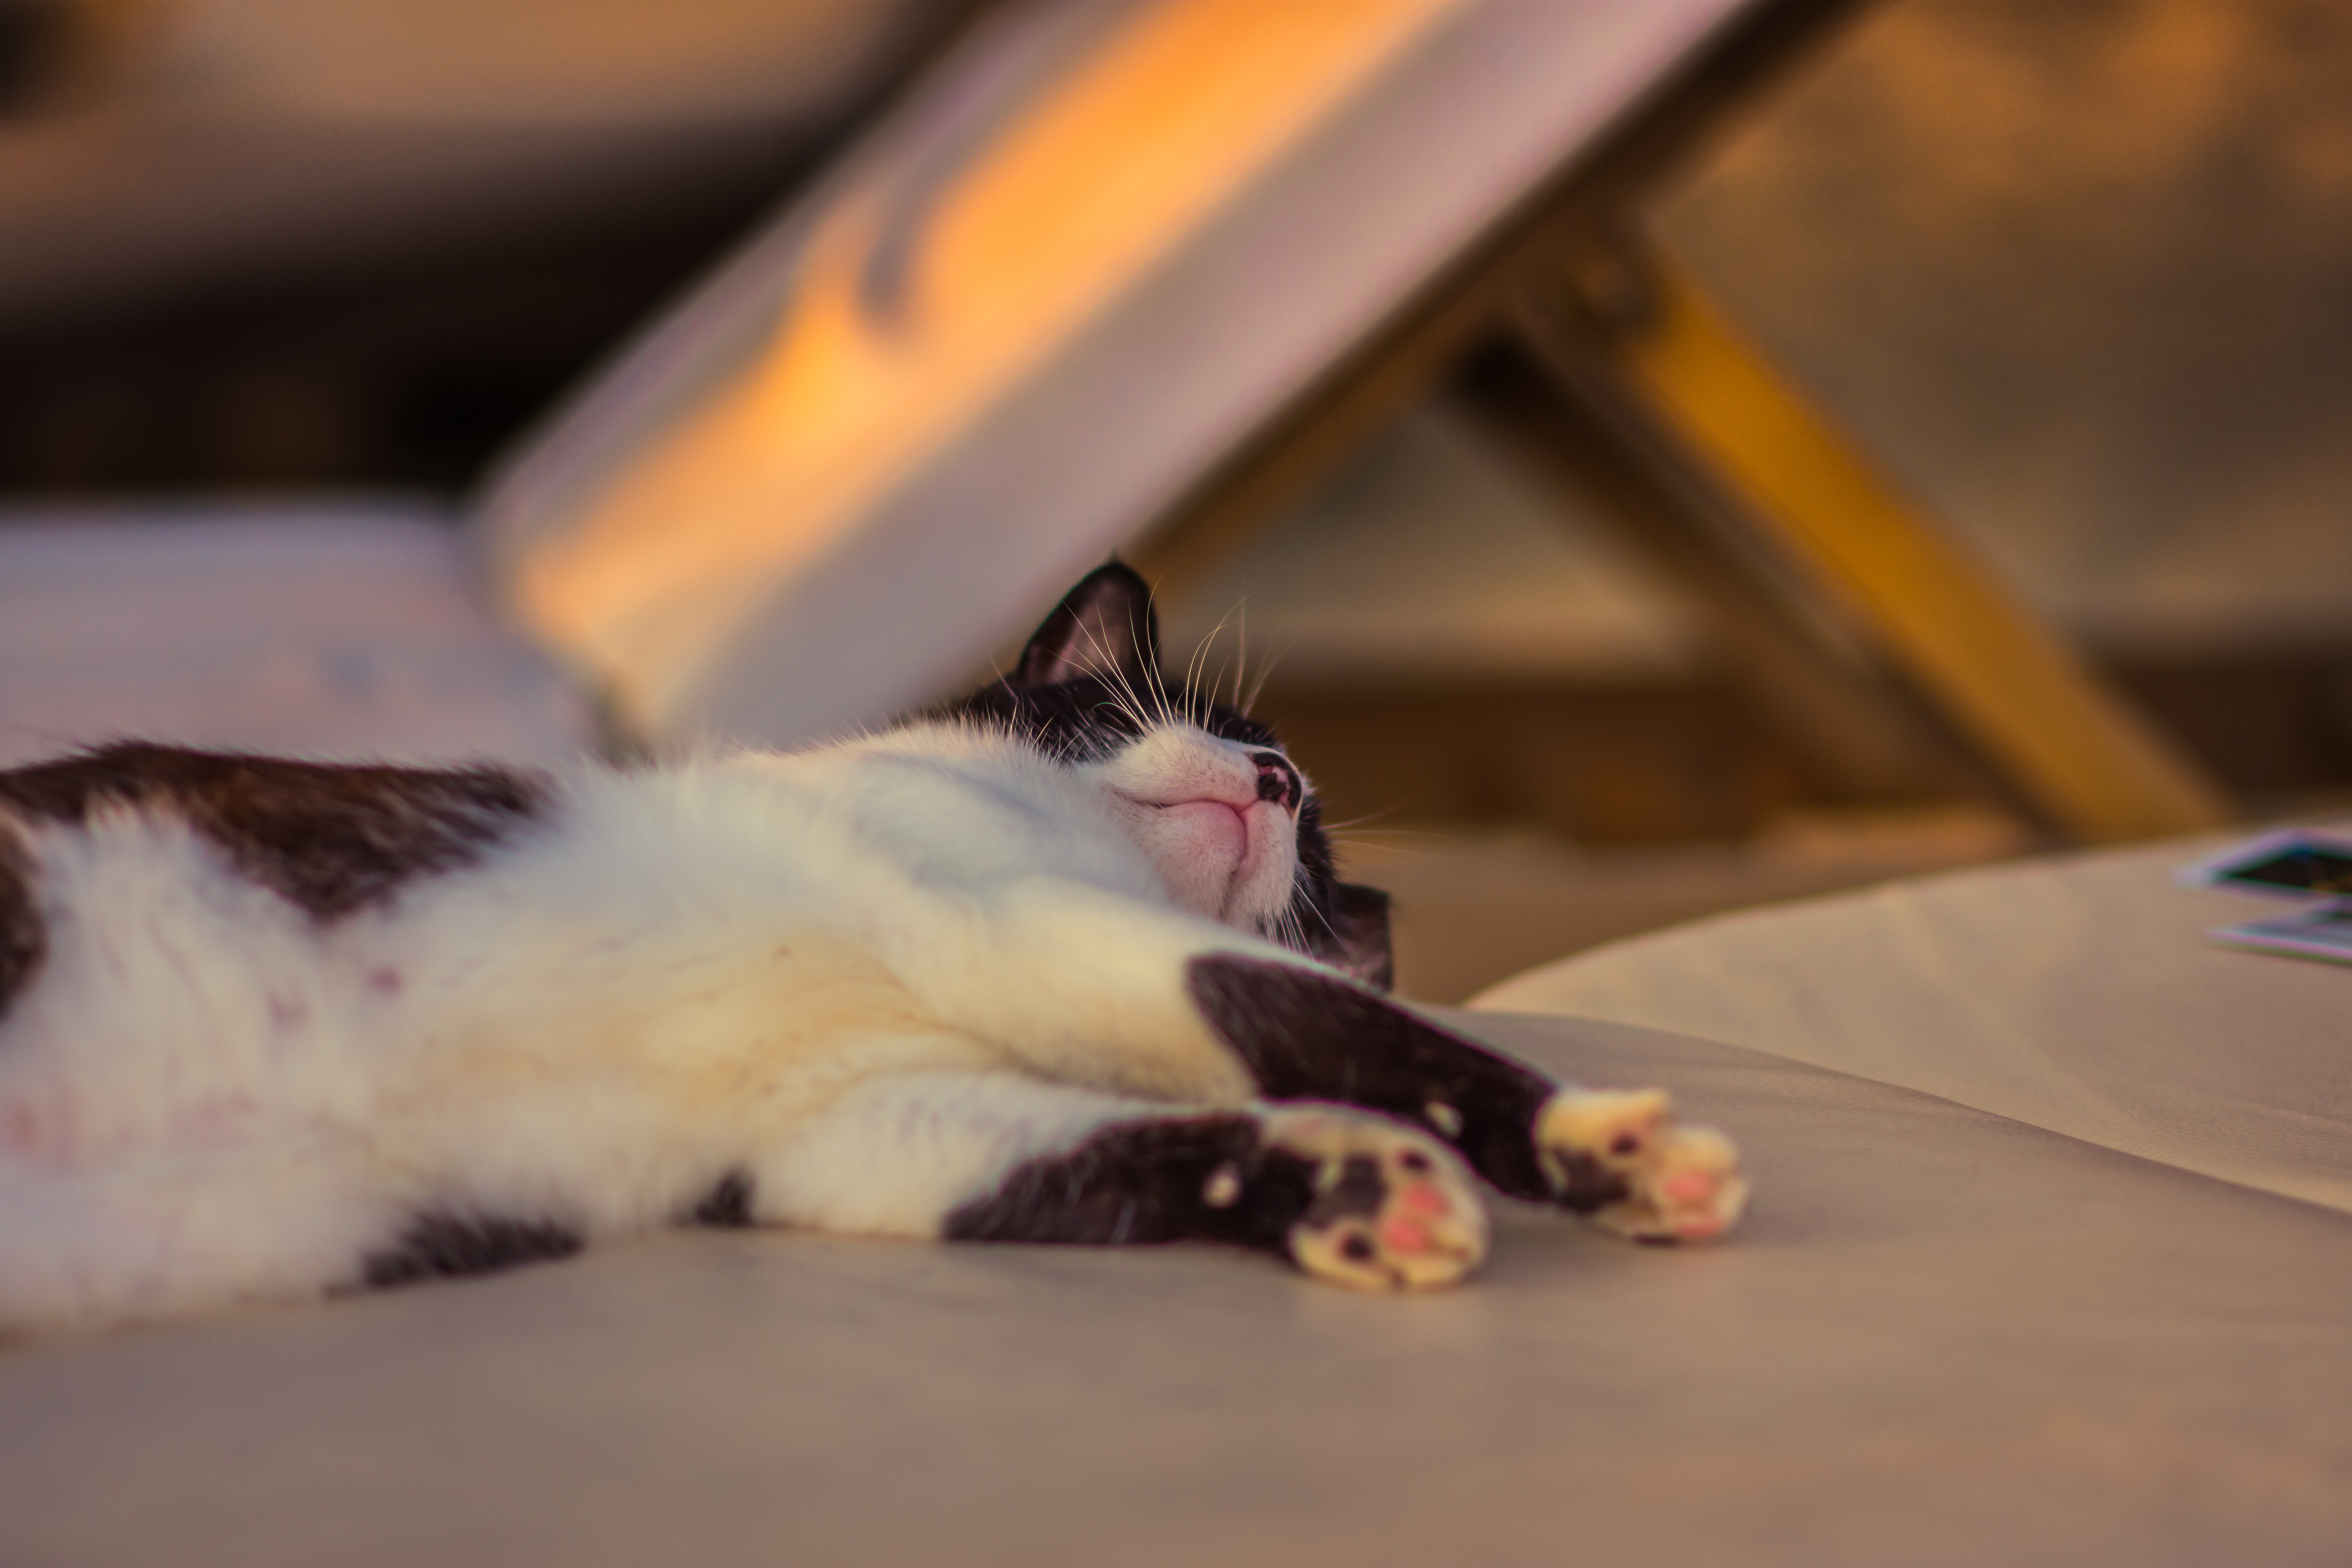
kitten, cat, mammal, whiskers, skin, vertebrate, small to medium sized cats, cat like mammal